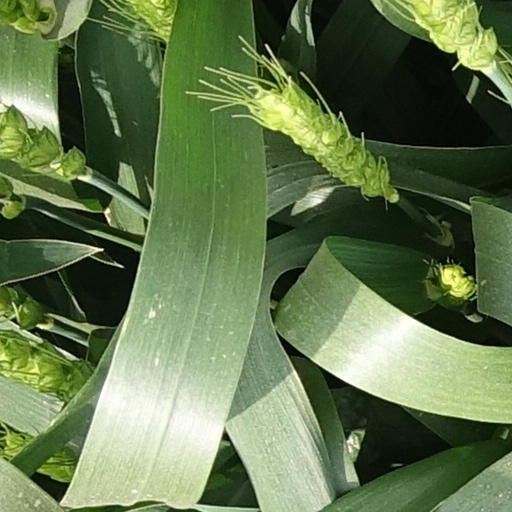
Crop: wheat